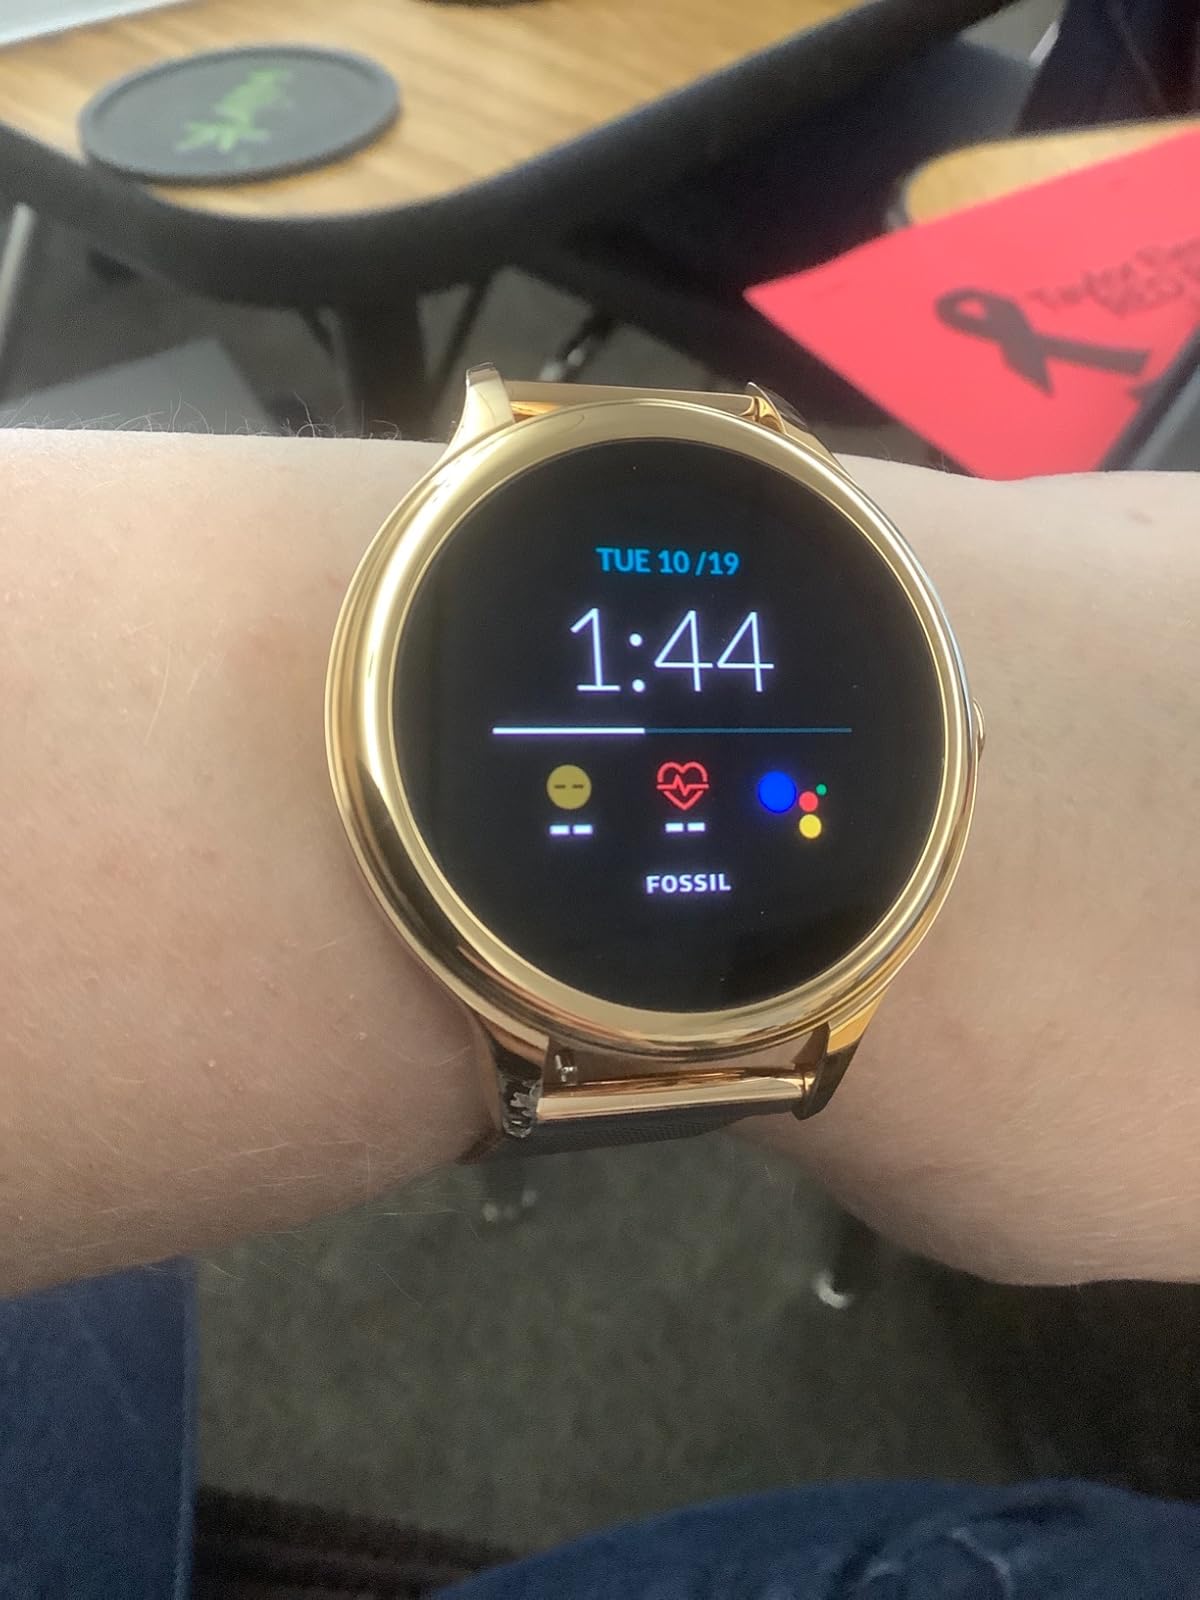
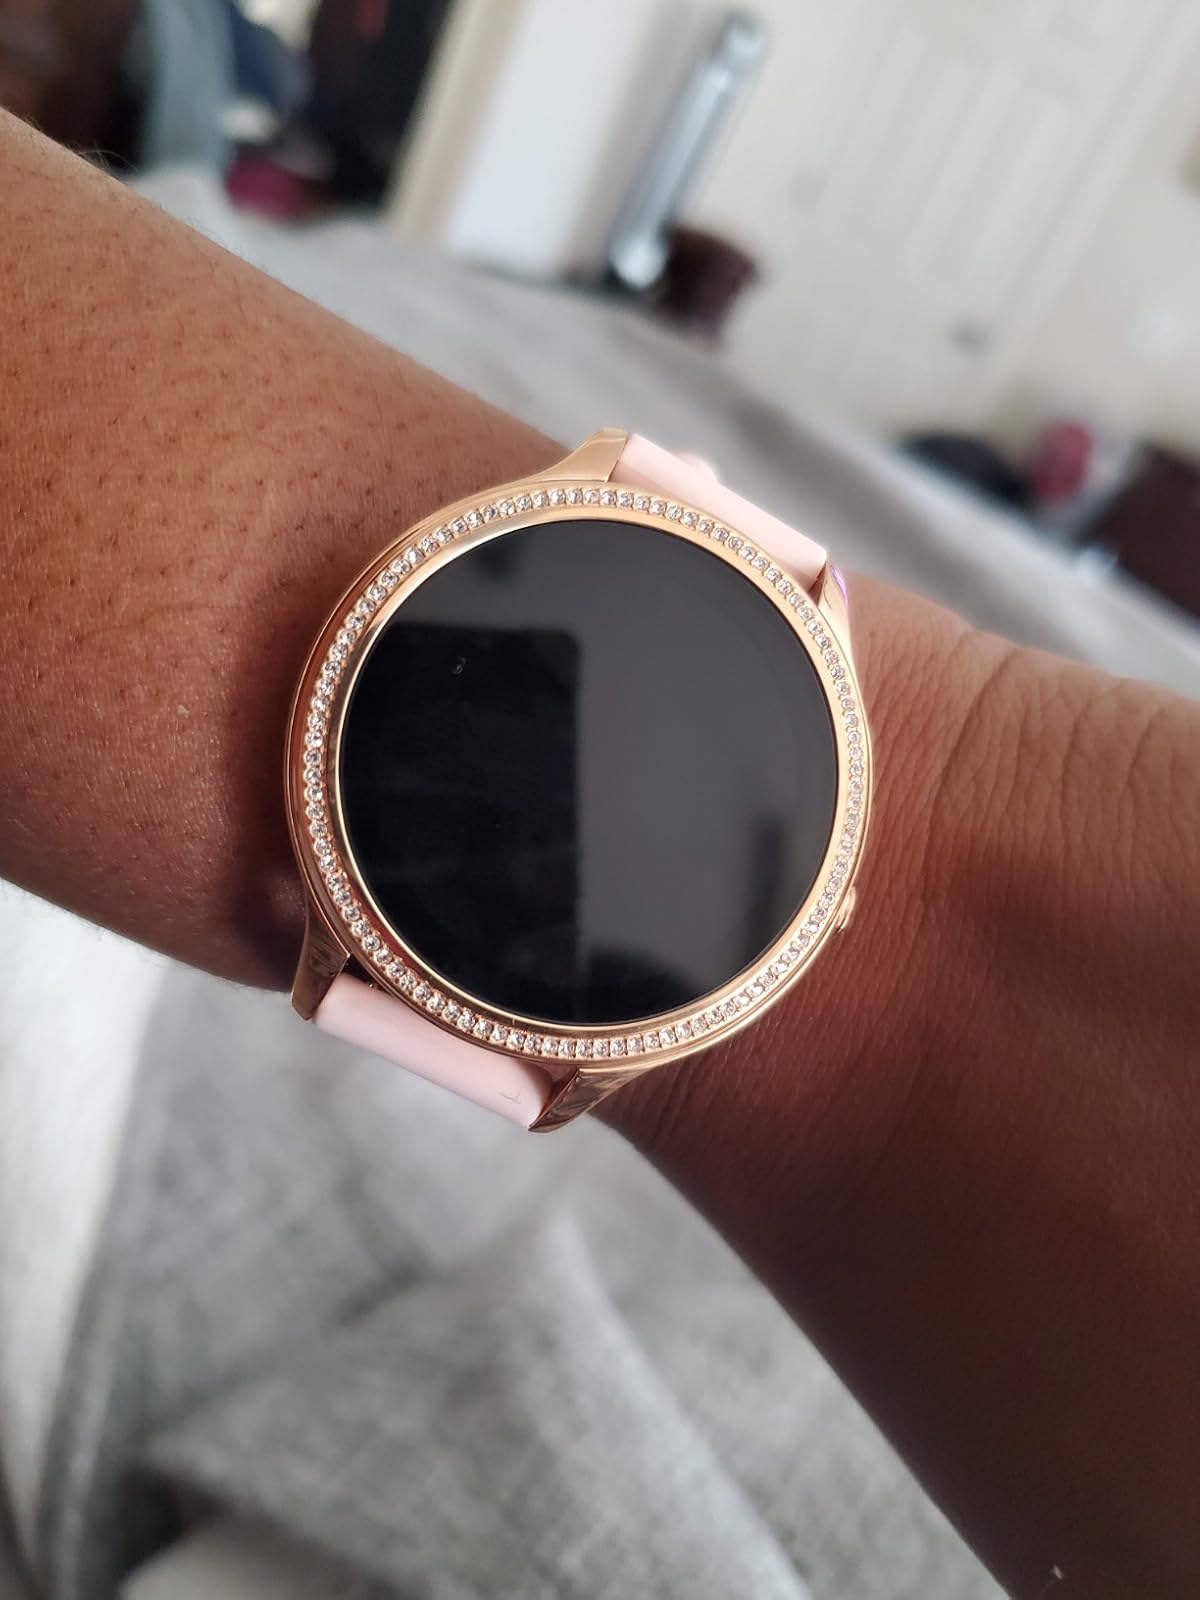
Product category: smartwatch
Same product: no